Pottu

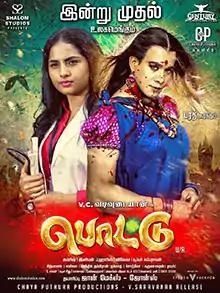
Poster

Pottu is a 2019 Indian Tamil-language horror comedy film written and directed by Vadivudaiyan. The film stars Bharath, Namitha, Ineya and Srushti Dange. With music composed by Amresh Ganesh, the film is produced by John Max for Shalom Studios. "Pottu" is a movie, following along the lines of this producer-director combo's earlier movie "Sowkarpettai" (2016). The film was launched in January 2016 and released on 8 March 2019. It is dubbed in Telugu and released on 8 March 2019 as "Bottu" and in Hindi as "Bindi". Hindi dubbed version rights is owned by Dimension Pictures. The film opened to negative reviews.